Dabbawala

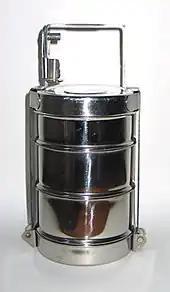
A "dabba", or Indian-style tiffin box

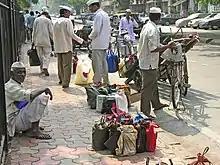
Dabbawalas with colored and numbered boxes.

A colour-coding system identifies the destination and recipient. Each dabbawala is required to contribute a minimum capital in kind, in the form of two bicycles, a wooden crate for the tiffins, white cotton kurta-pyjamas, and the white Gandhi cap (topi). Each month there is a division of the earnings of each unit. Fines are imposed for alcohol and tobacco use, being out of uniform, and absenteeism.